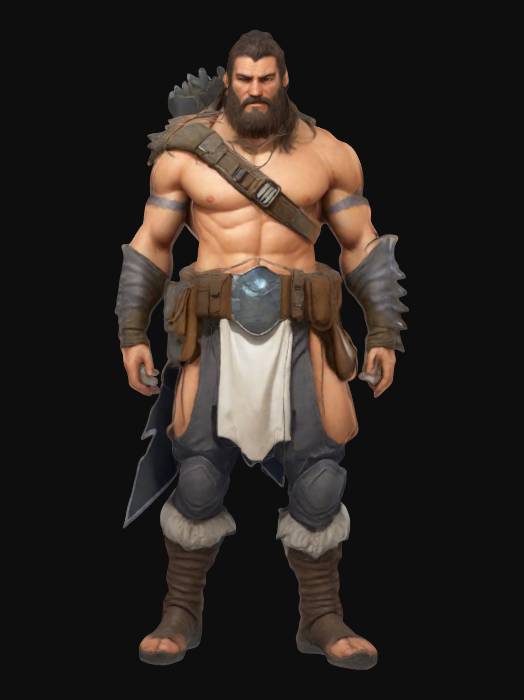
미적 점수 (1~10점): 8